Nash 26

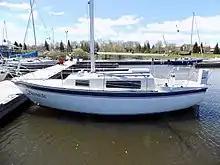
Nash 26

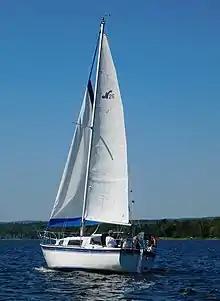
Nash 26 showing transom

The Nash 26 is a small recreational keelboat, built predominantly of fiberglass, with wood trim. It has a masthead sloop rig, a transom-hung rudder and a fixed fin keel. It displaces and carries of ballast.